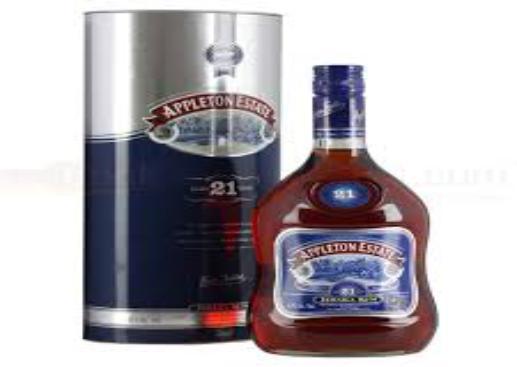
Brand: Appleton Estate
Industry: Food